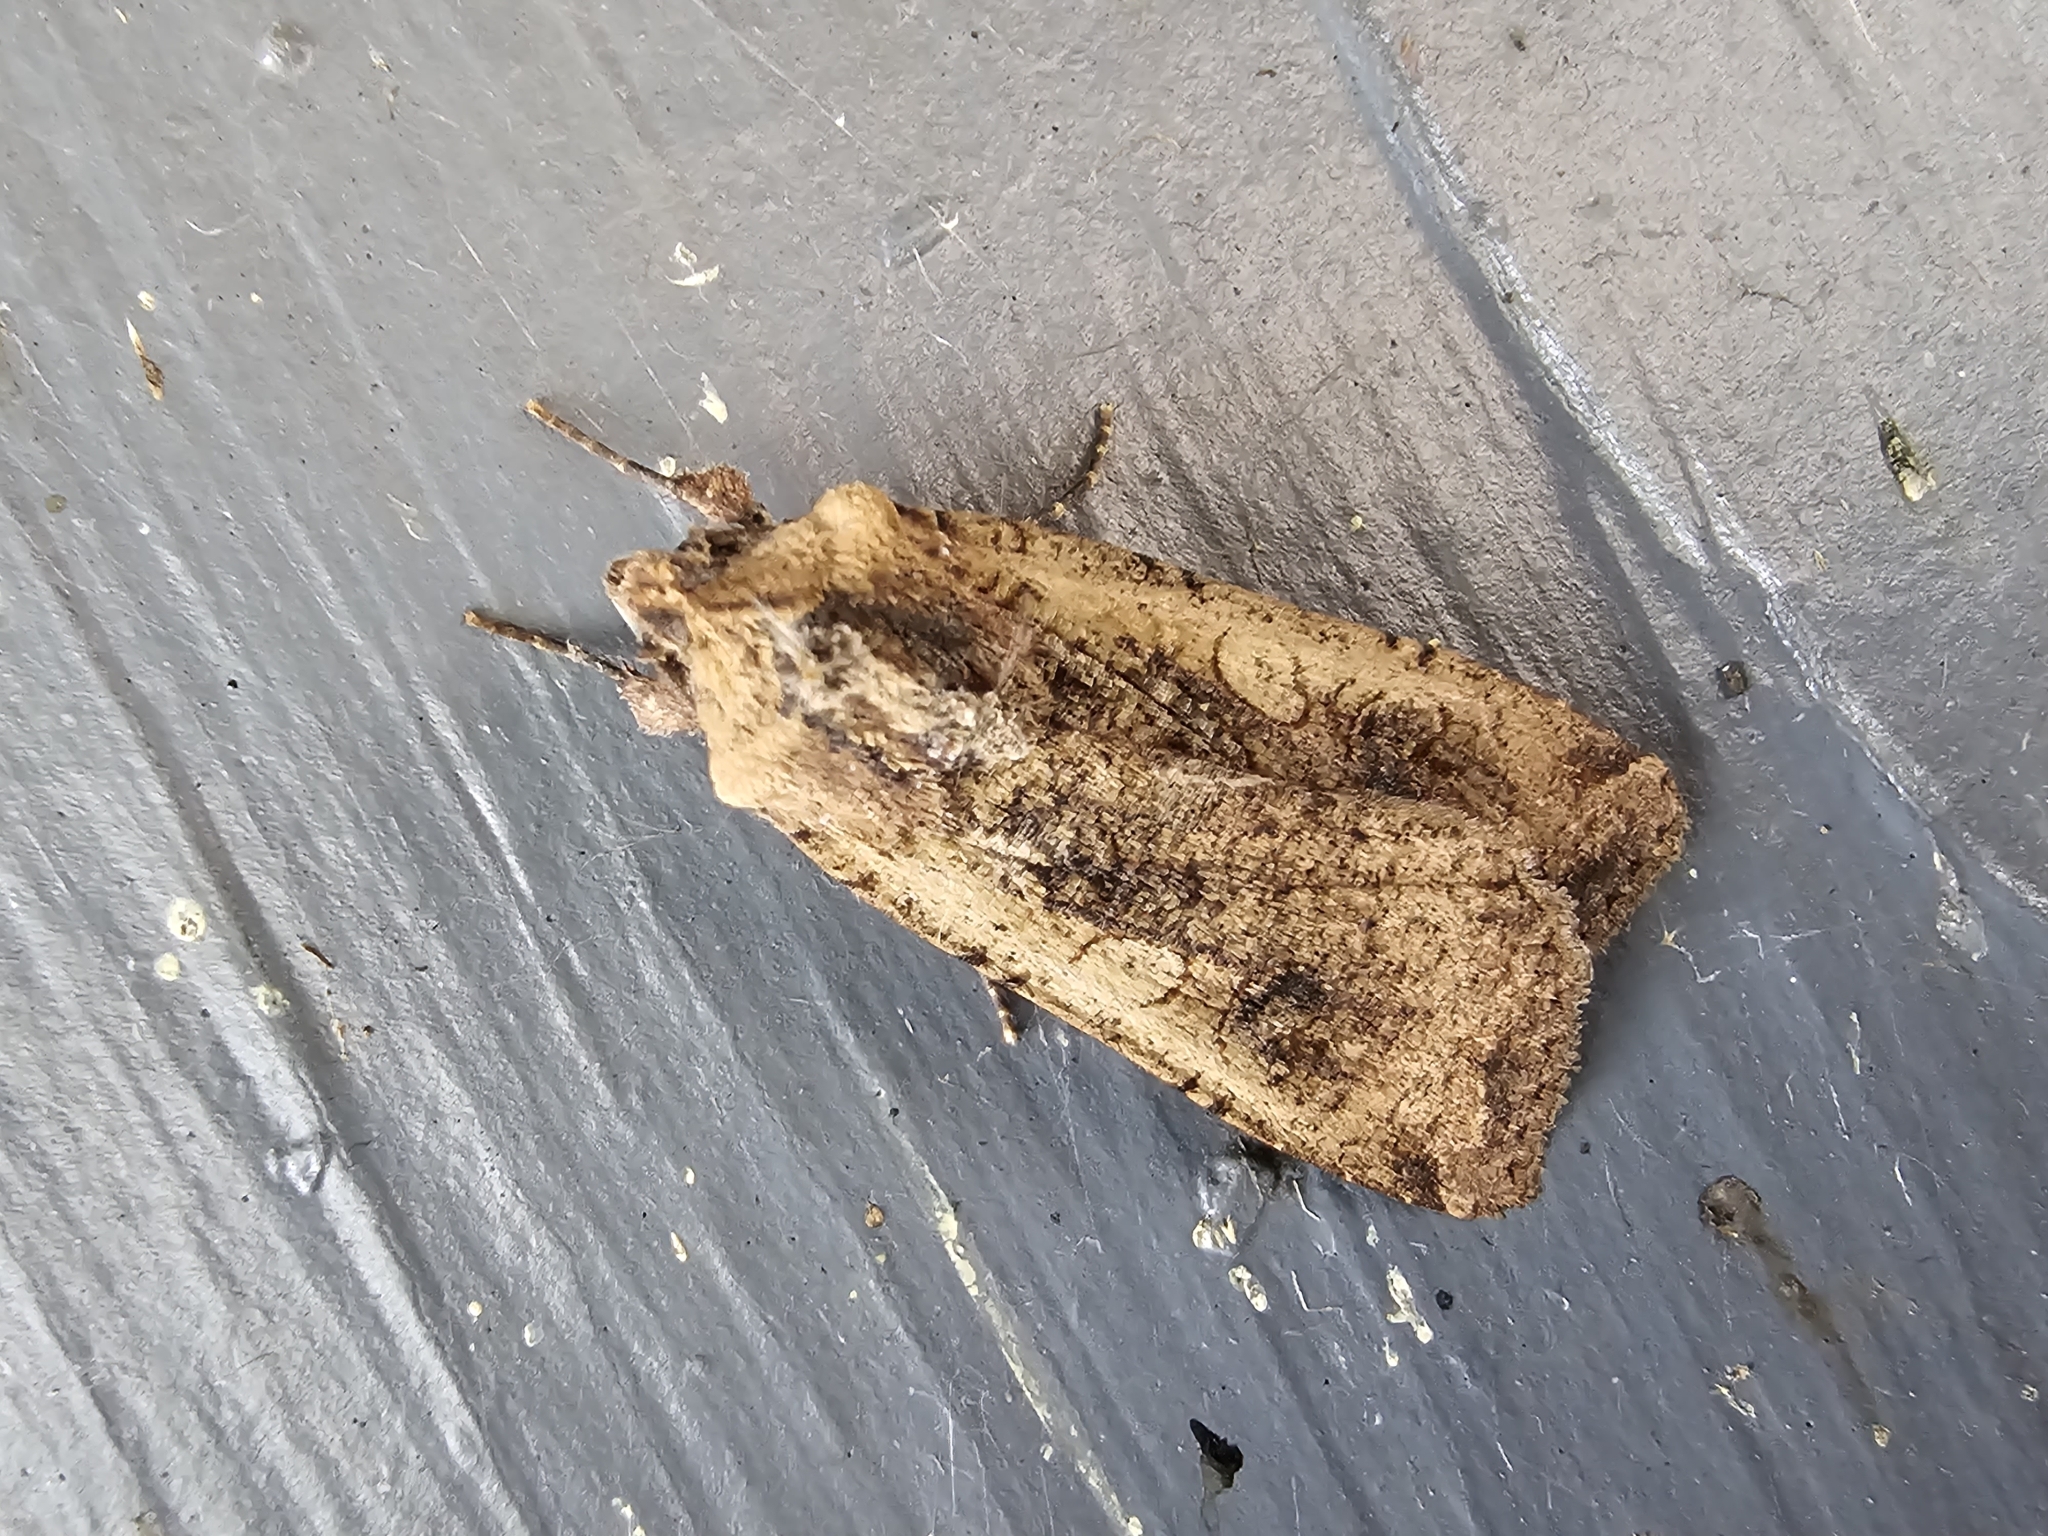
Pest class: cutworms